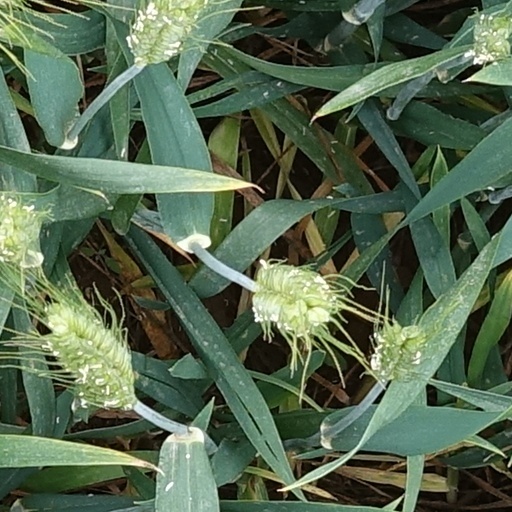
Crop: wheat